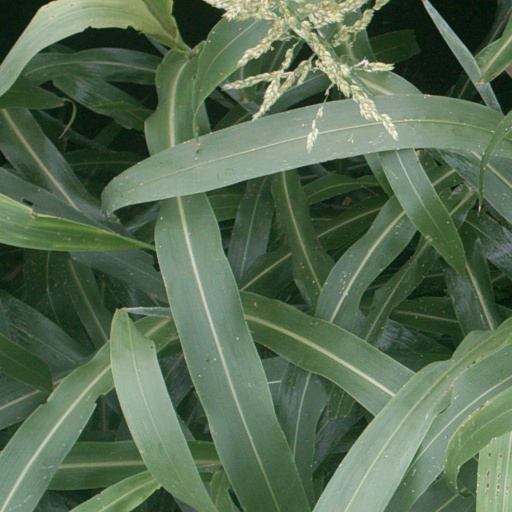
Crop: sorghum